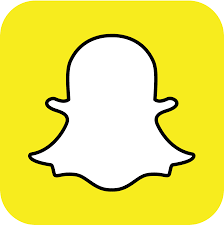
Ci biir nataal bi gis naa fi mbir moo xam ne moom lanu tudde sinab. Am na lu mel ne ab bopp lu xaw a weex nekk ci digg bi, mu nekk ci  lu soon, lu soon li moo nekk ci biir lu weex li xaw a am lu ñuul moo nekk ci digg lu soon li.